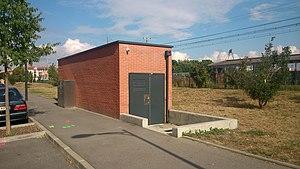
Accès à la station fantôme Niel, de la ligne B du métro de Toulouse
Le métro de Toulouse est un réseau de transport en commun, en site propre, desservant la ville française de Toulouse, dans le département de la Haute-Garonne. Il utilise la technologie du véhicule automatique léger, véhicule sur pneumatiques développé par Matra Transports. En 1993, il est d'ailleurs le deuxième réseau de VAL ouvert dans le monde, après le métro de Lille Métropole.
La ligne B du métro de Toulouse est l'une des deux lignes du réseau métropolitain de Toulouse. Elle relie la station Borderouge, au nord, à la station Ramonville, sur la commune de Ramonville-Saint-Agne, au sud-est.